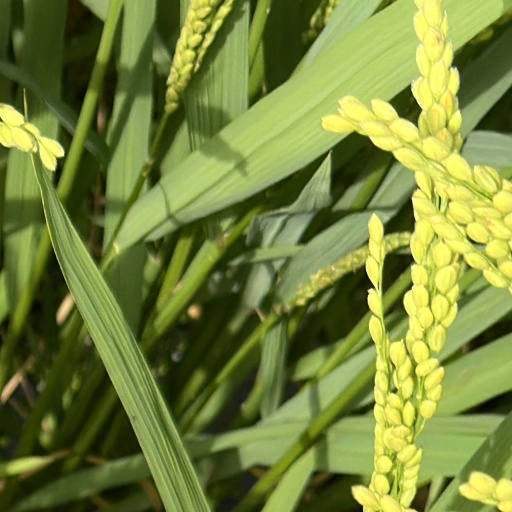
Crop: rice